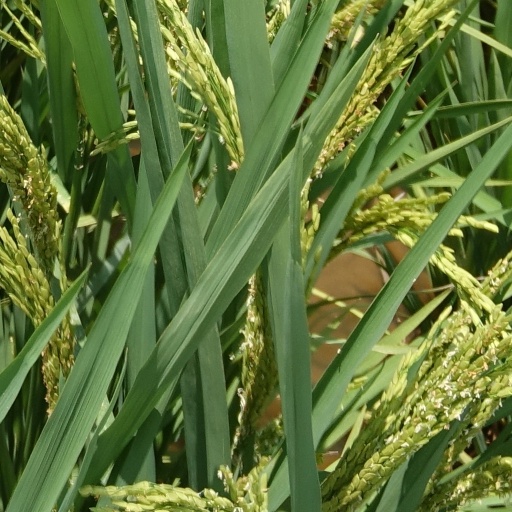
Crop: rice